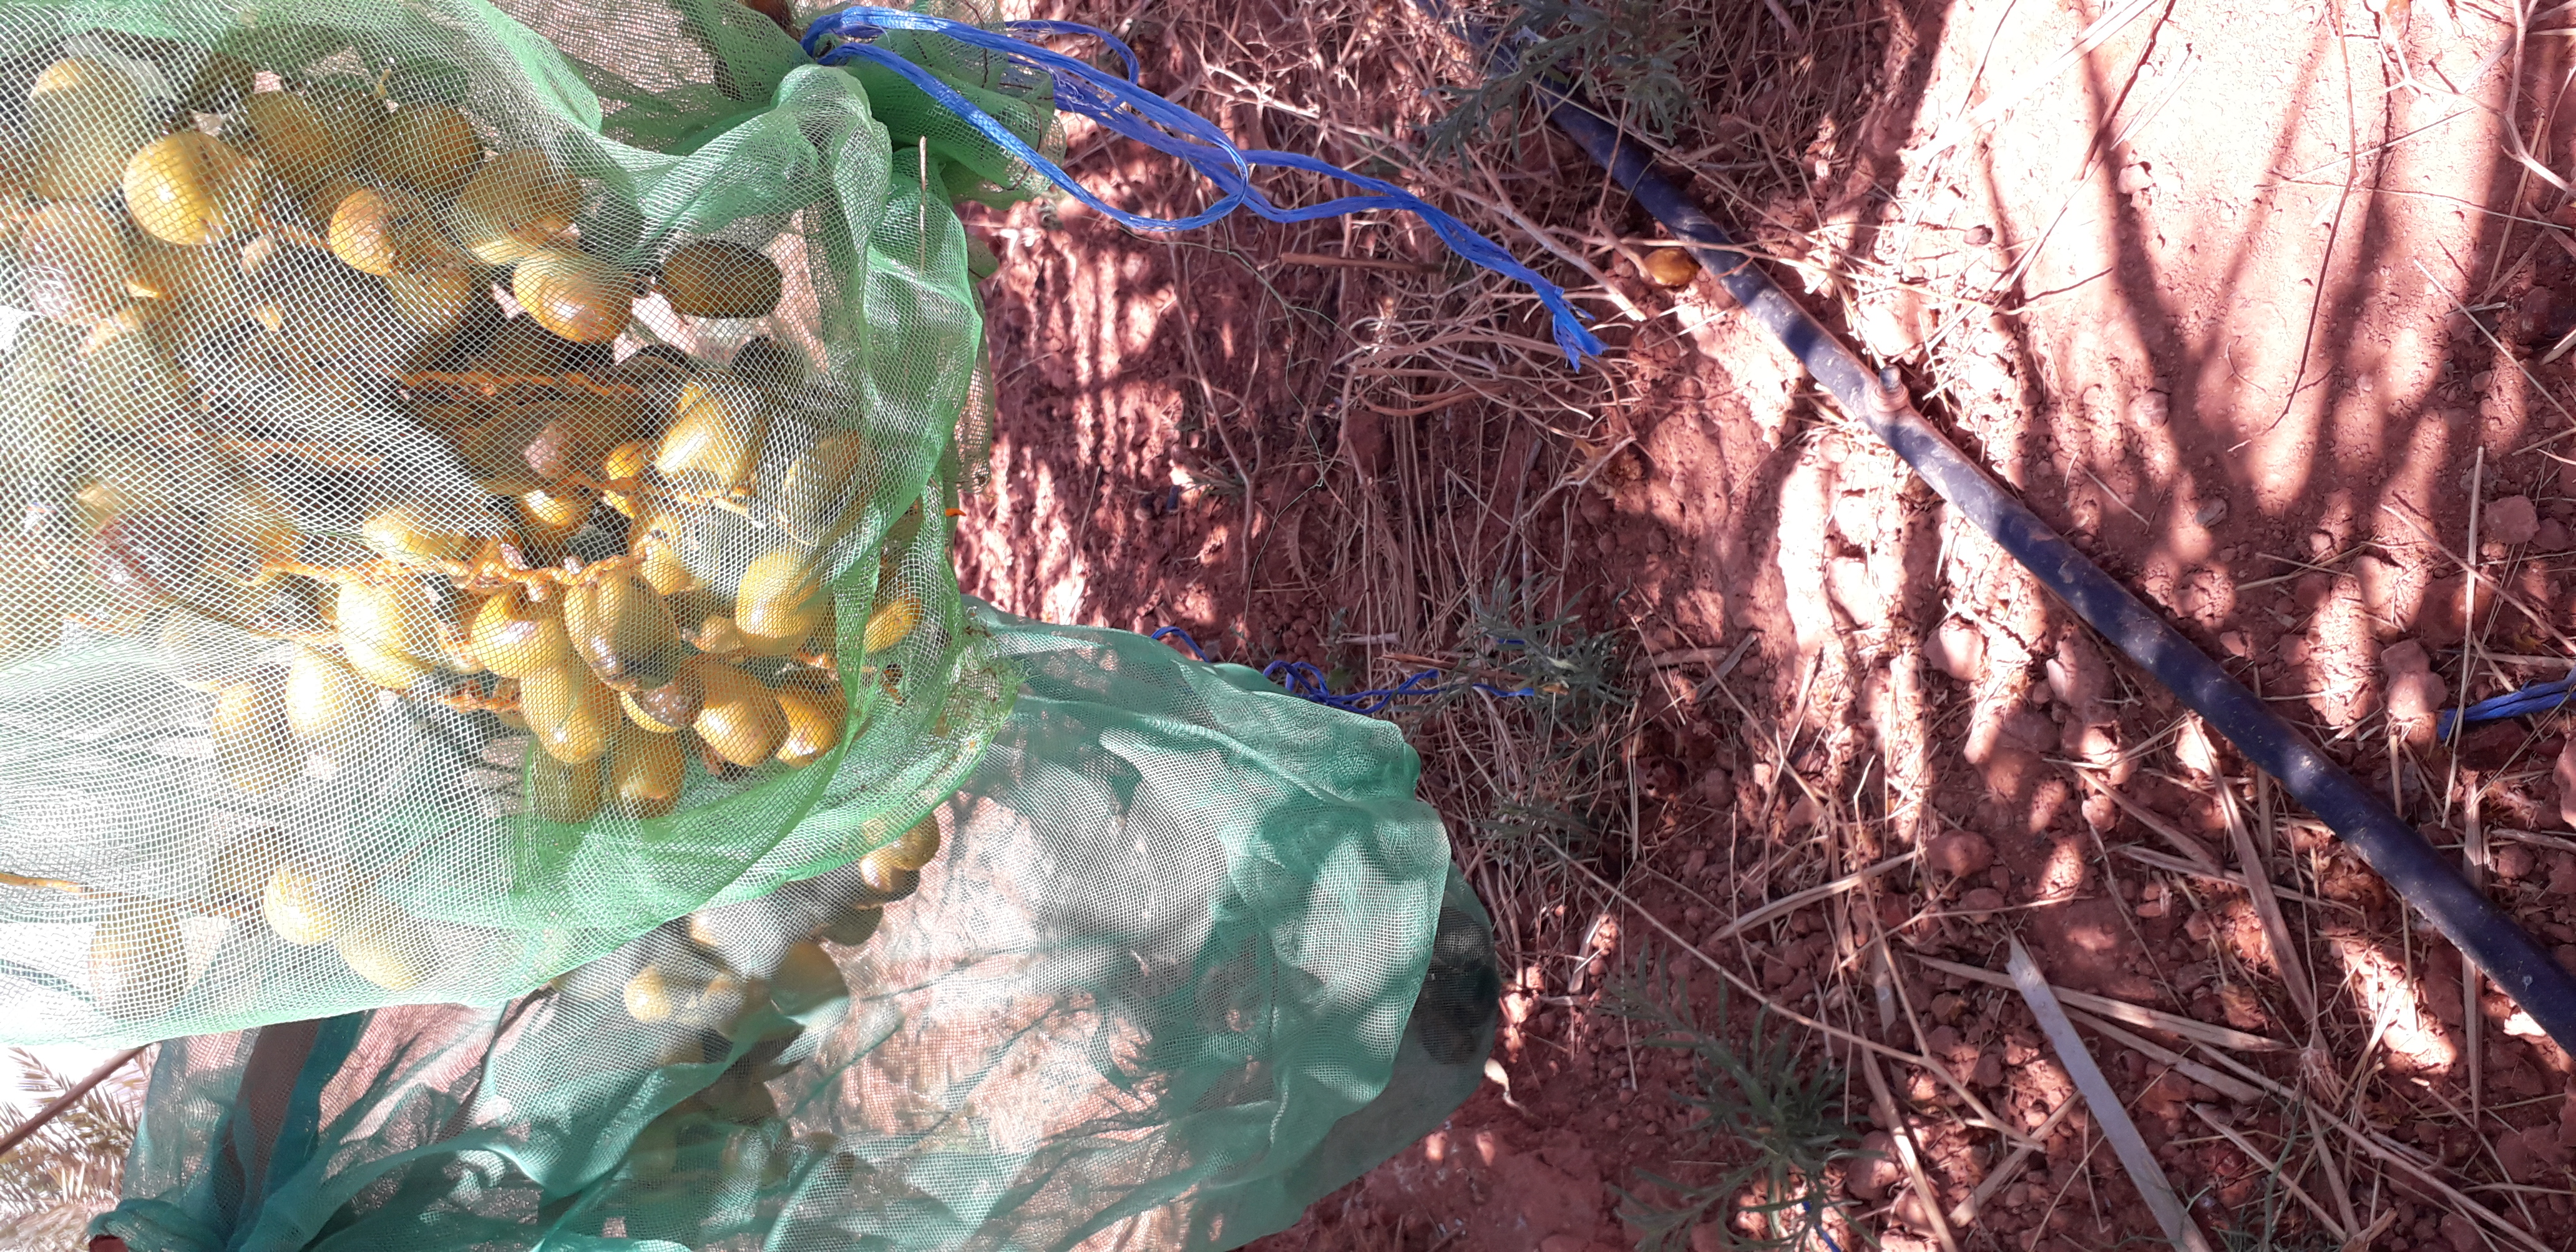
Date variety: Boufagous